Sato Station

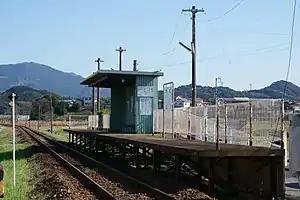
Station platform in March 2018

is a train station located in Imari, Saga Prefecture, Japan. It is on the Nishi-Kyūshū Line which has been operated by the third-sector Matsuura Railway since 1988.